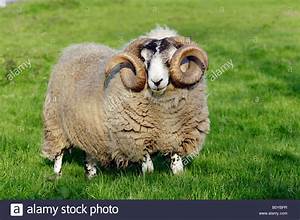
Label: sheep